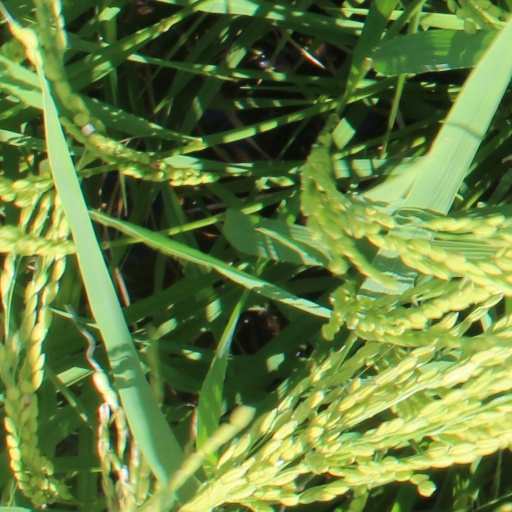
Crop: rice